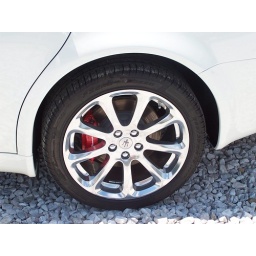
a splash of red in a sea of black and white makes this Maserati pop